Étienne Pariset

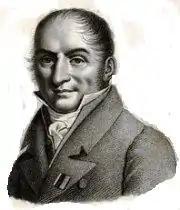

Étienne Pariset (5 August 1770, in Grand – 3 July 1847, in Paris) was a French physician and psychiatrist.